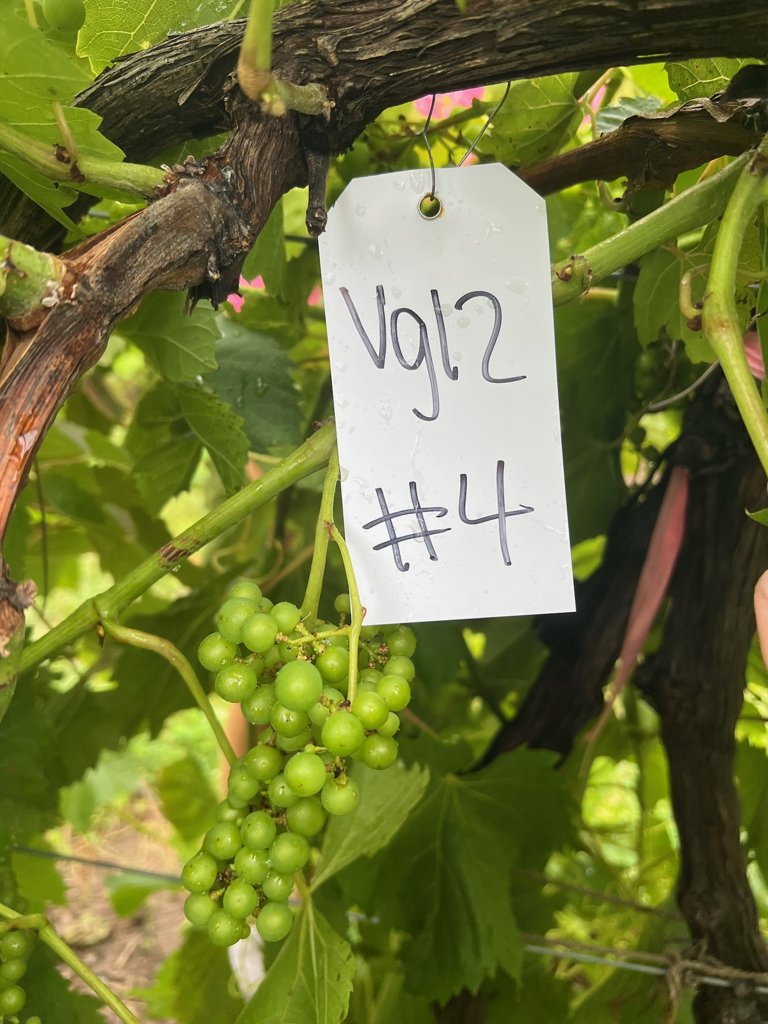
Berries visible: 57
Grape clusters: 1